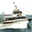
Label: ship